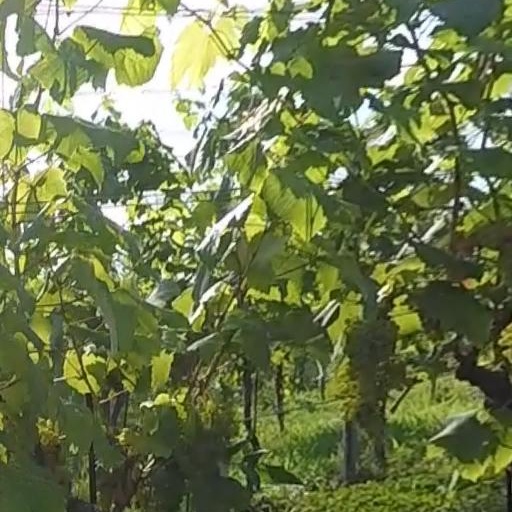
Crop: grape